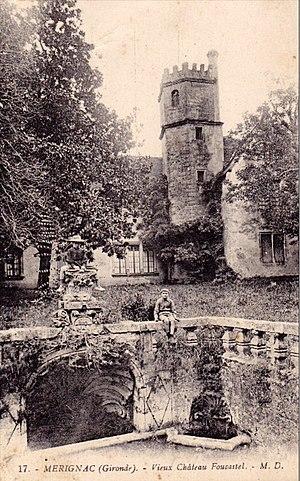
Mérignac on post-cards
Mérignac est une commune du Sud-Ouest de la France, située dans le département de la Gironde, dans la banlieue ouest de Bordeaux, en région Nouvelle-Aquitaine.